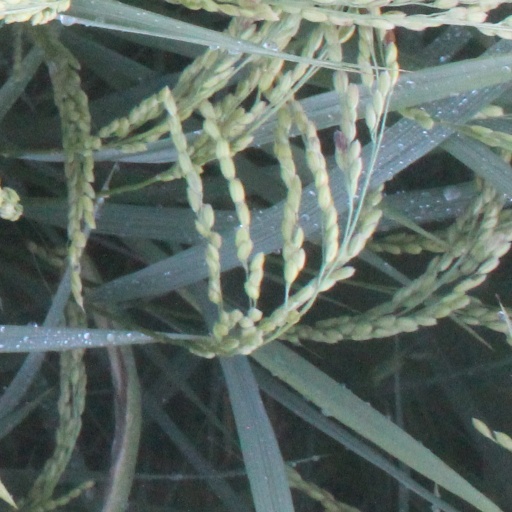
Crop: rice